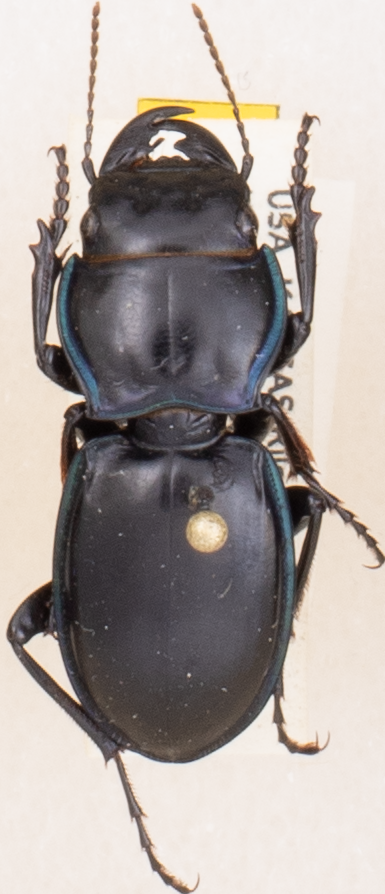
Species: Pasimachus elongatus
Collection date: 2018-06-04
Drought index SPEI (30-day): -1.69
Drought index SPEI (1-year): -1.28
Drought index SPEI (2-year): -0.71